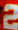
Number: 2